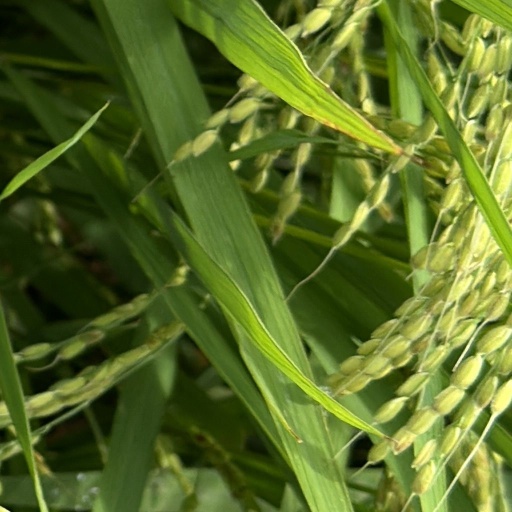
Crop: rice